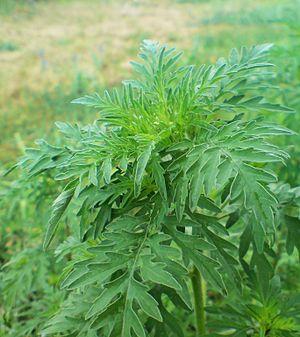
Bien qu'il existe plusieurs définitions des espèces envahissantes, elles sont toujours basées sur quatre critères principaux :